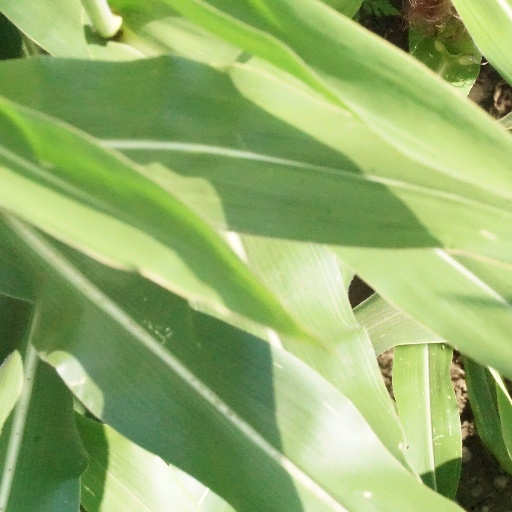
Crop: maize; corn